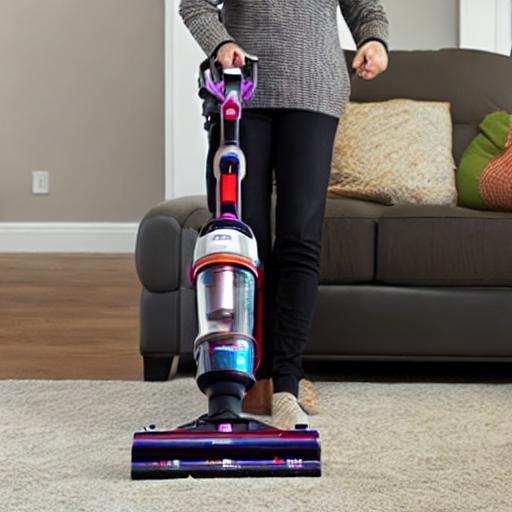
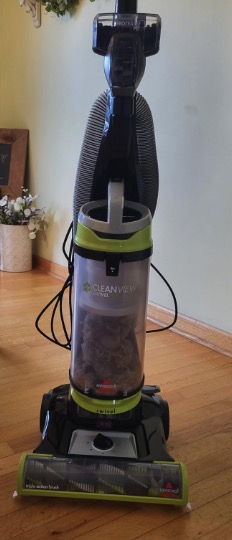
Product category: items_vacuum
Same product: no